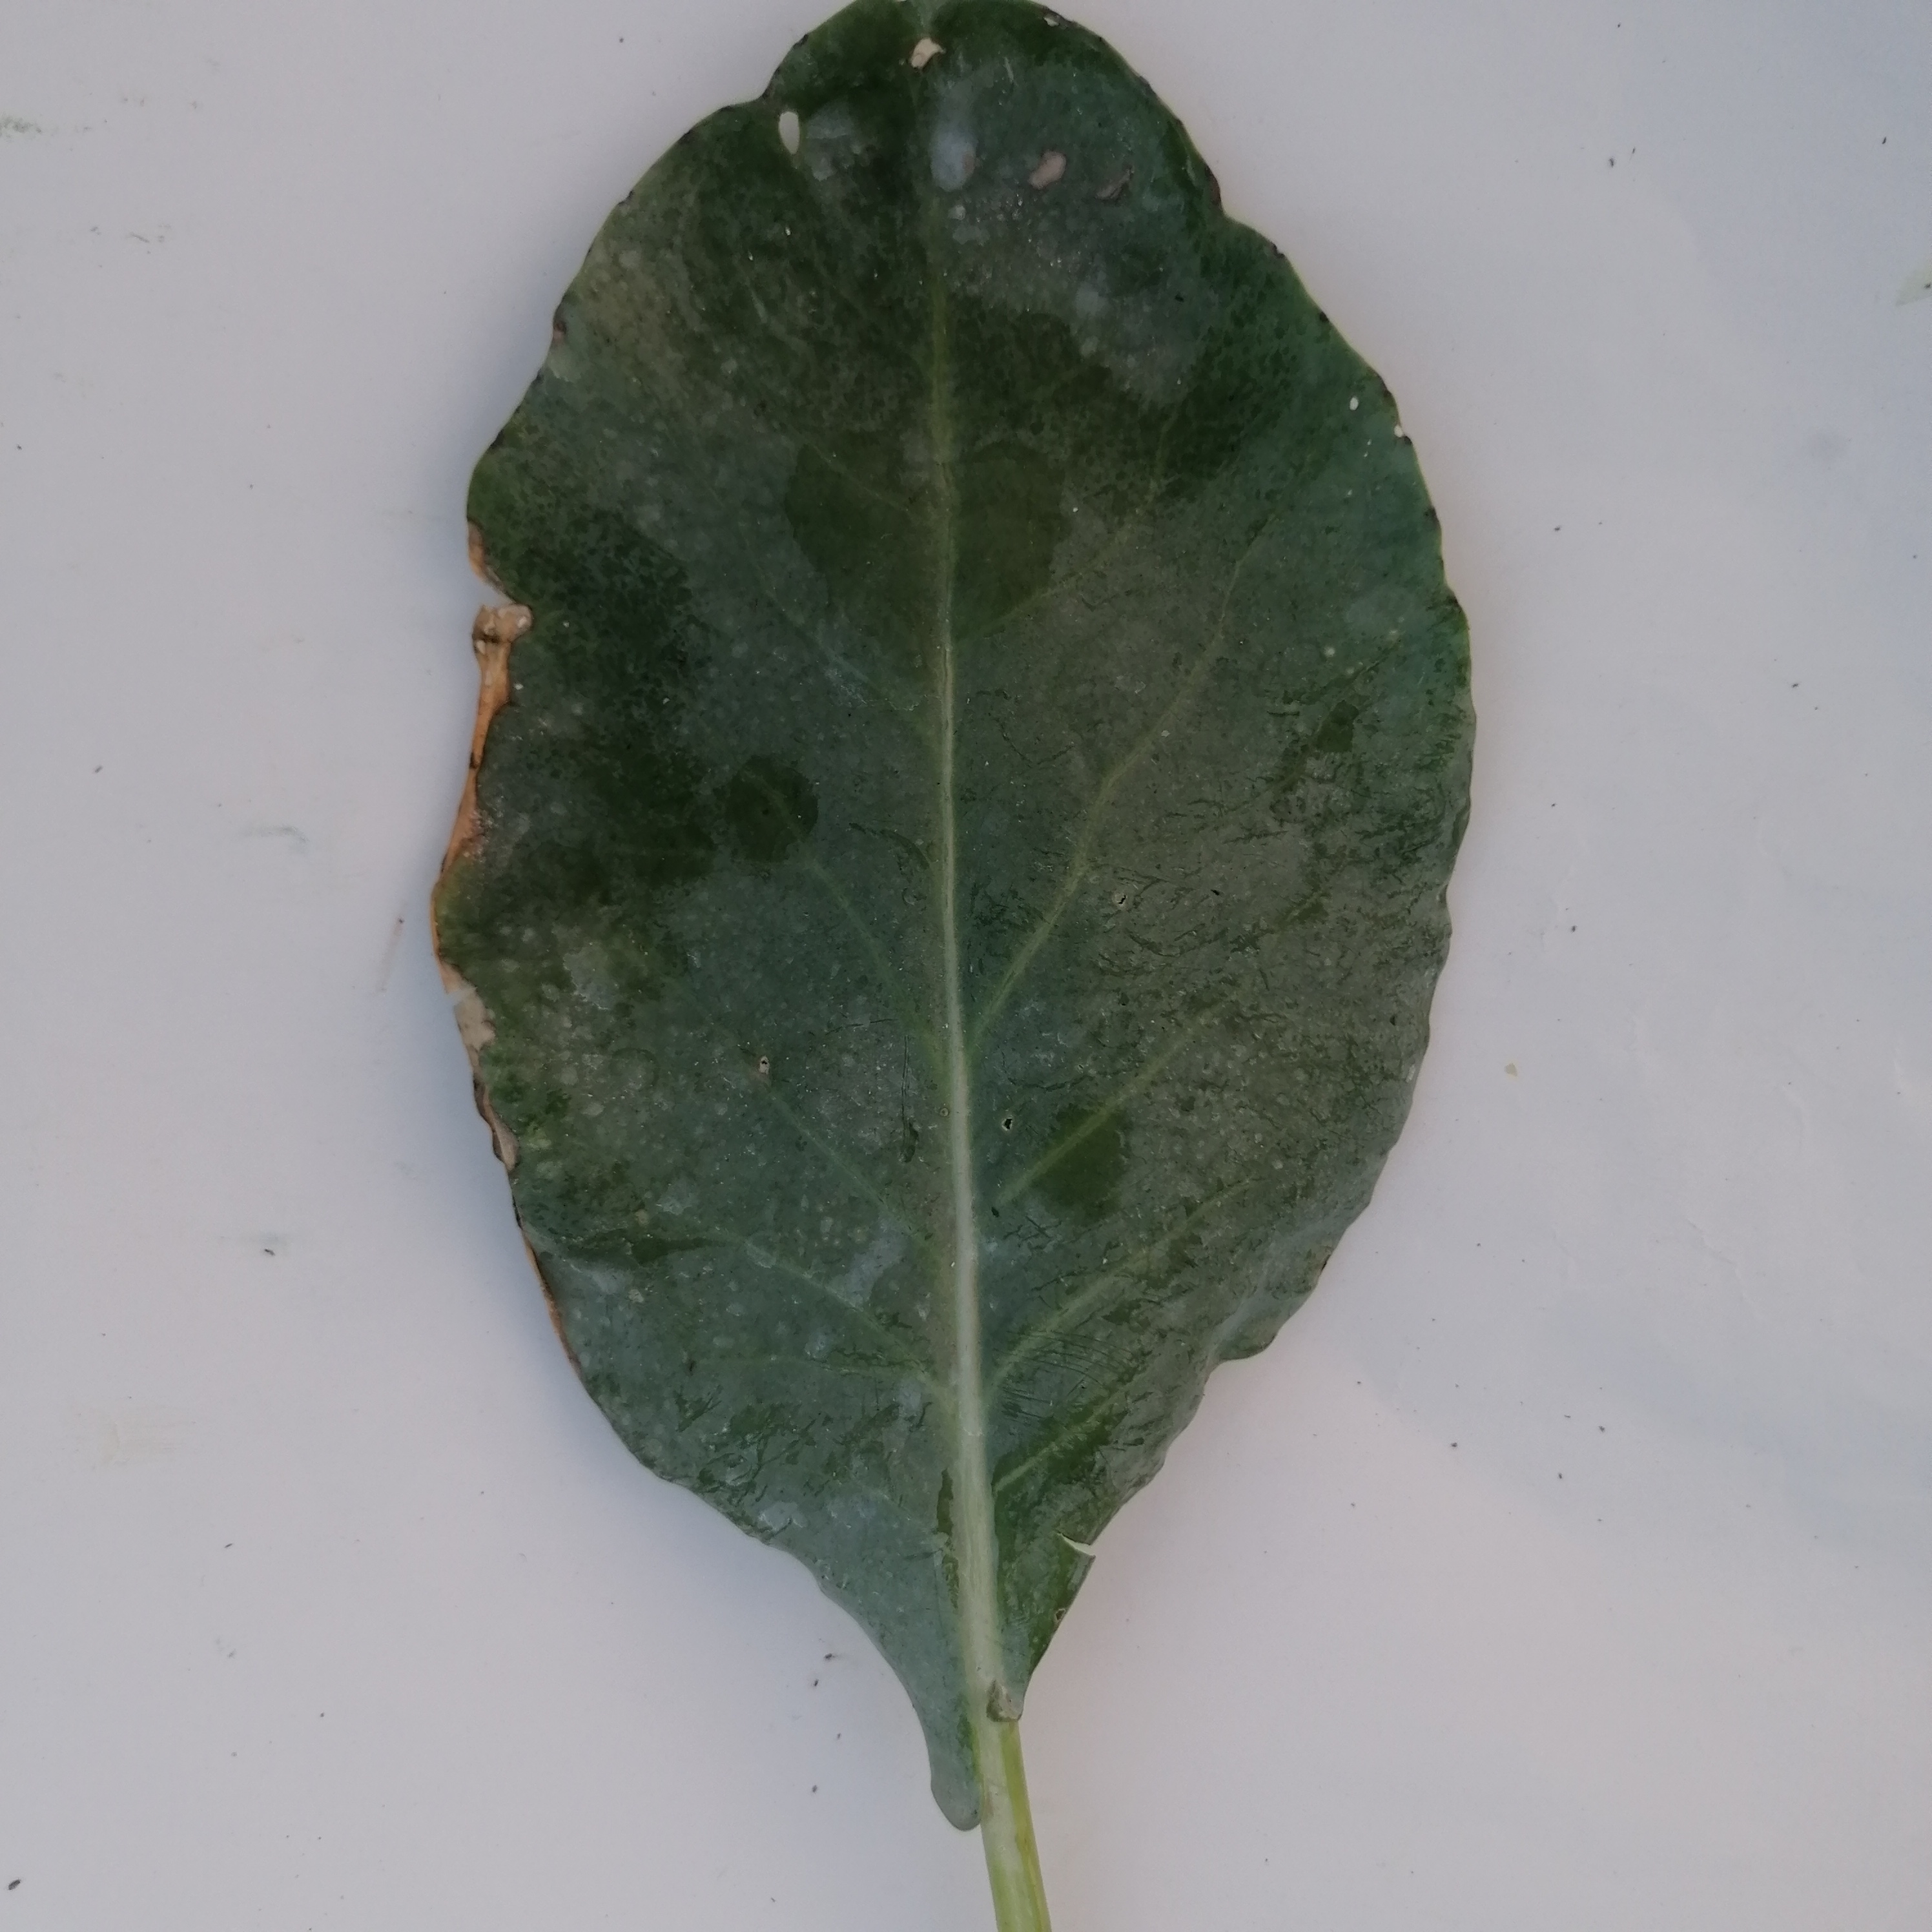
Label: Black Rot